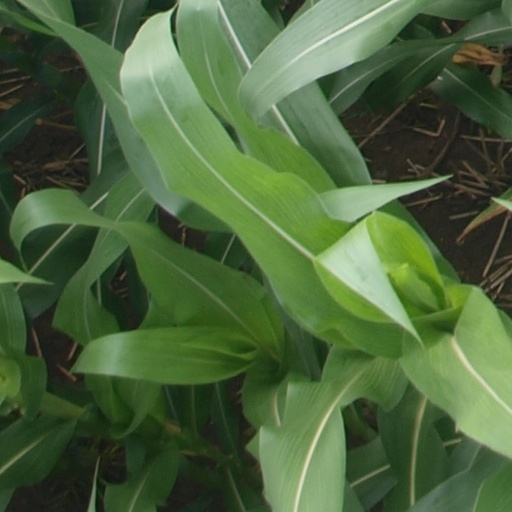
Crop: maize; corn